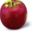
Label: apple